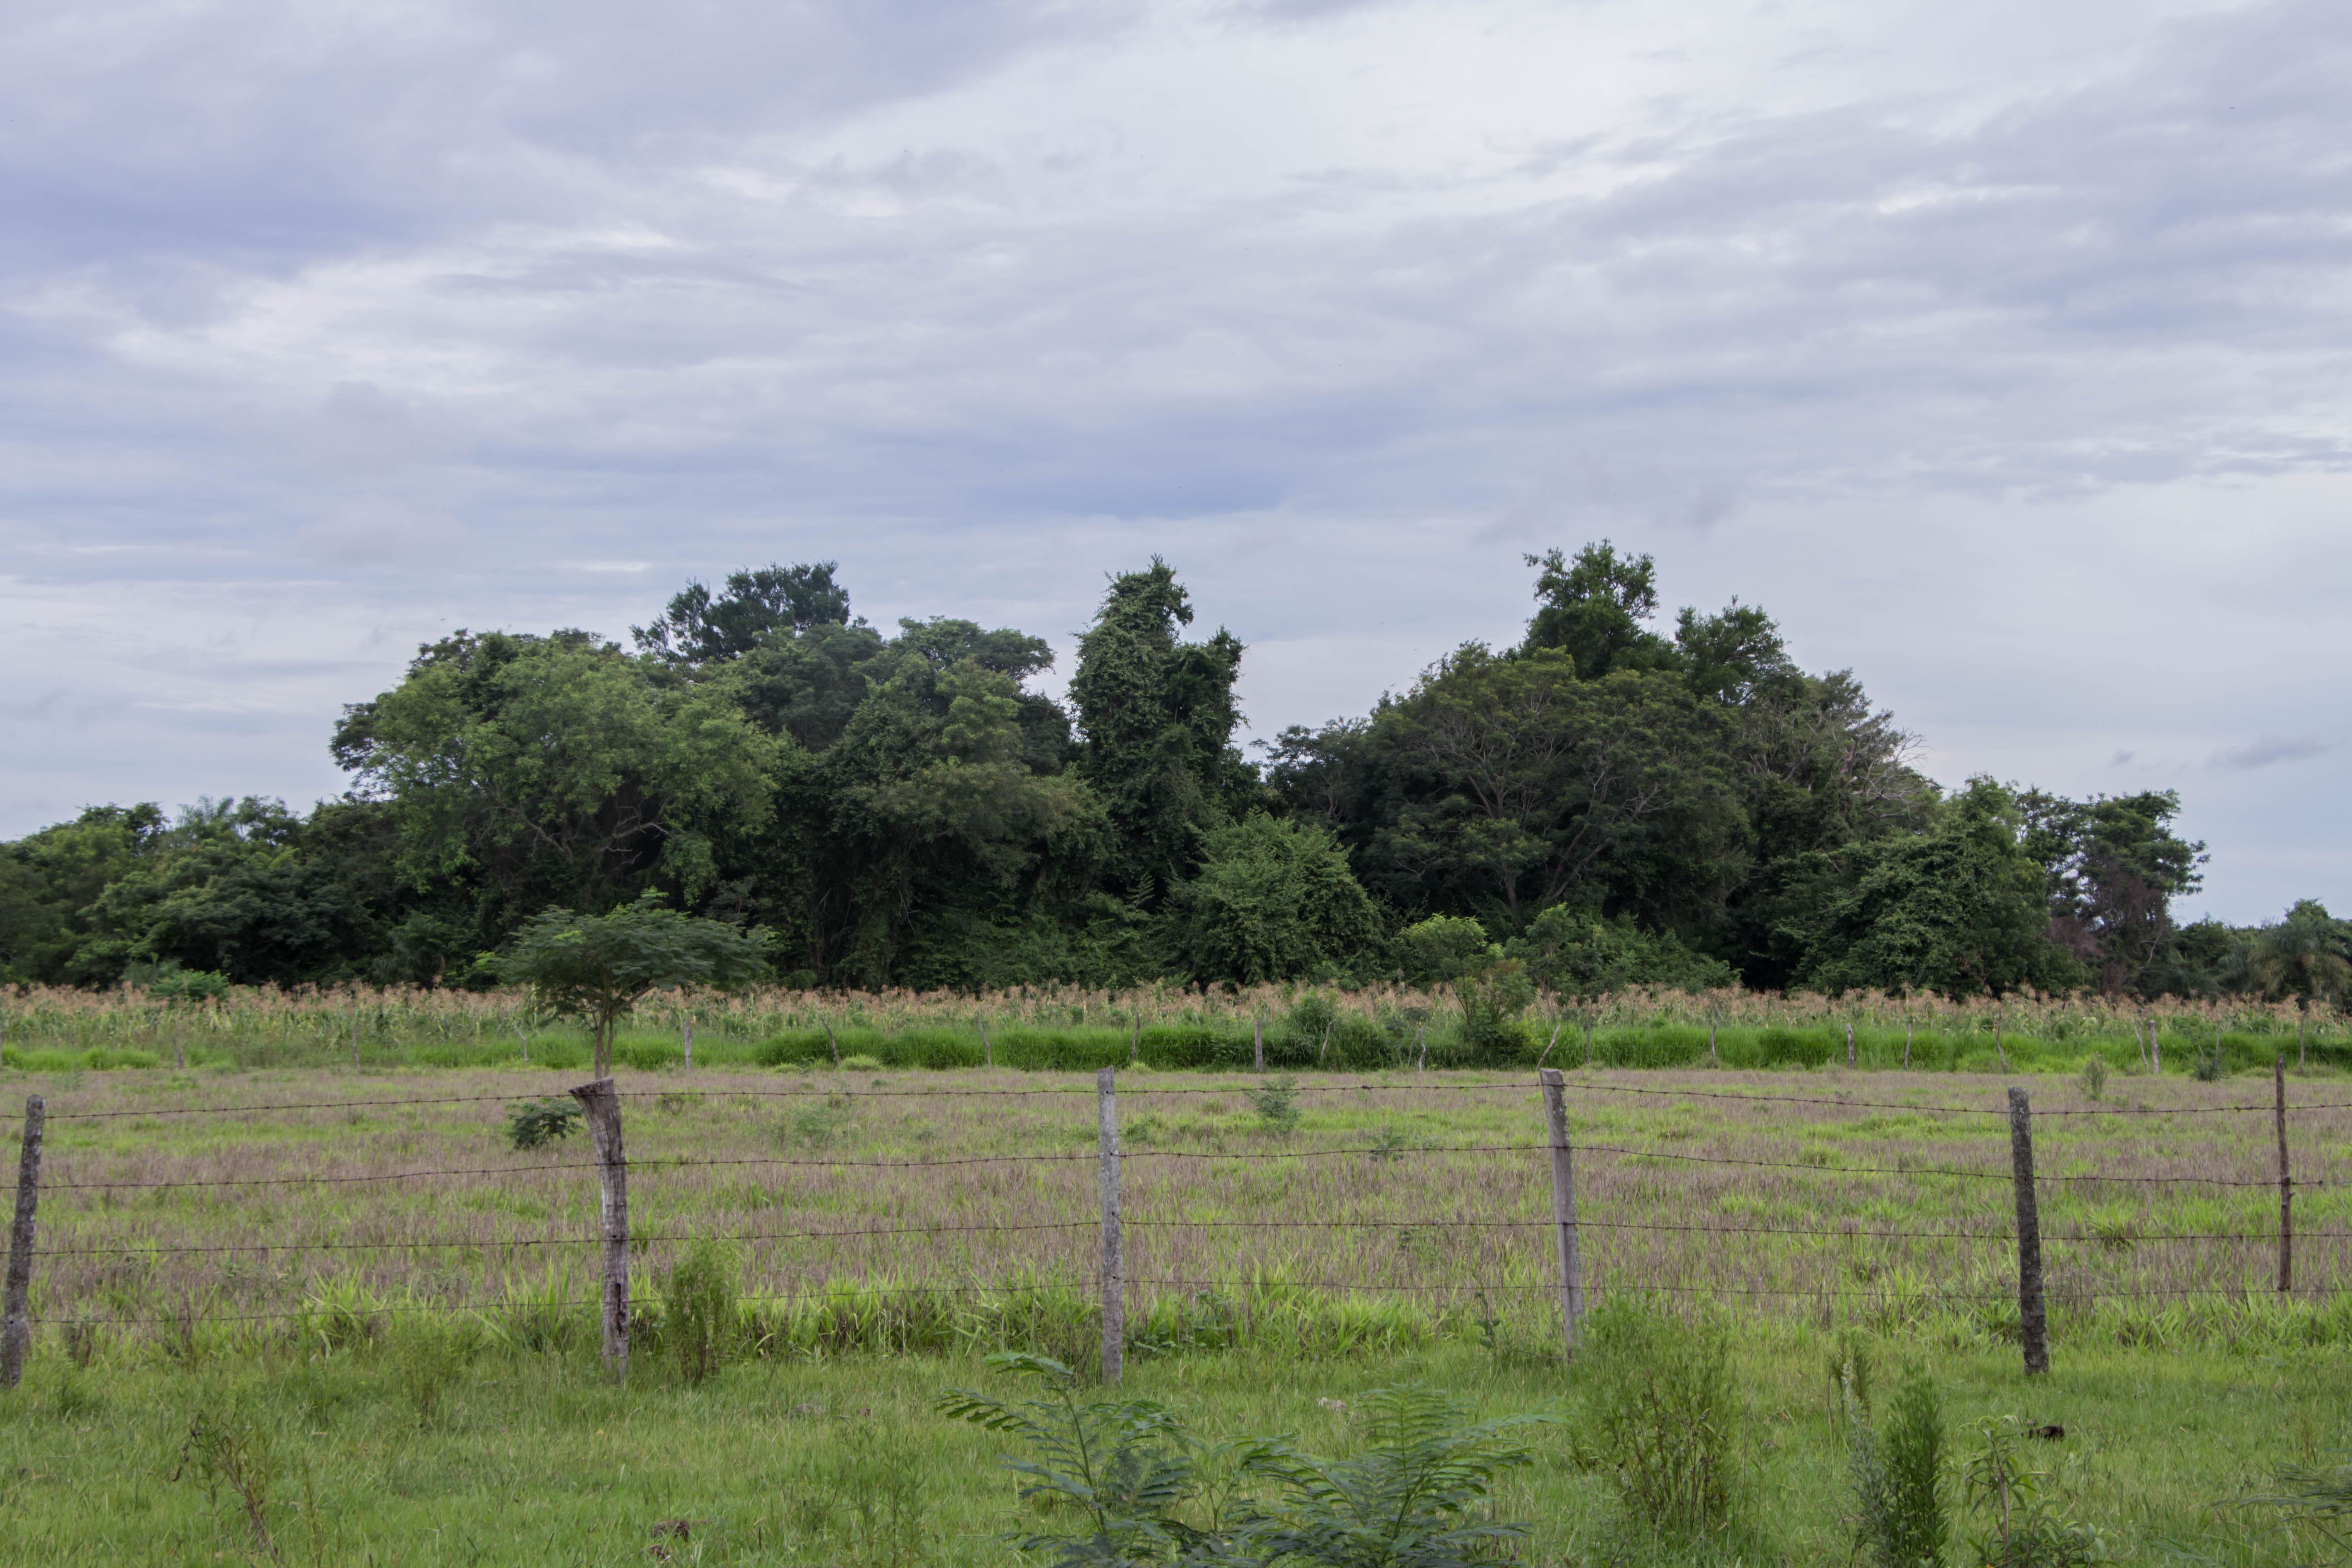
nature, field, life, air, green, bird, paraguay, nest, home, natural, forest, trees, tree, wildlife, tranquility, relaxation, birds, cornfield, pasture, natural landscape, natural environment, land lot, grassland, meadow, rural area, farm, sky, grass, plain, fence, landscape, prairie, cloud, ecoregion, savanna, ranch, road, plant, shrubland, wildflower, hill, steppe